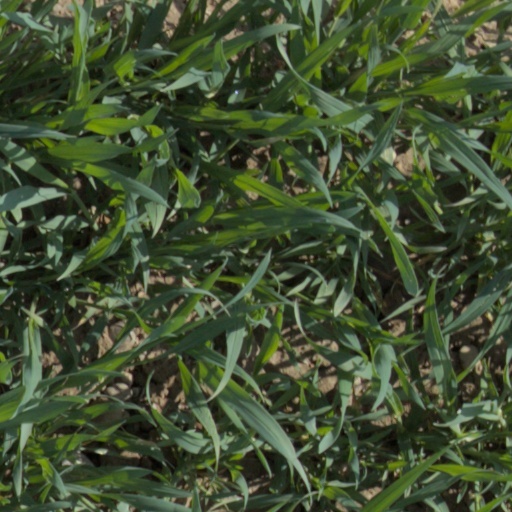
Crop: wheat